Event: Nepal Earthquake
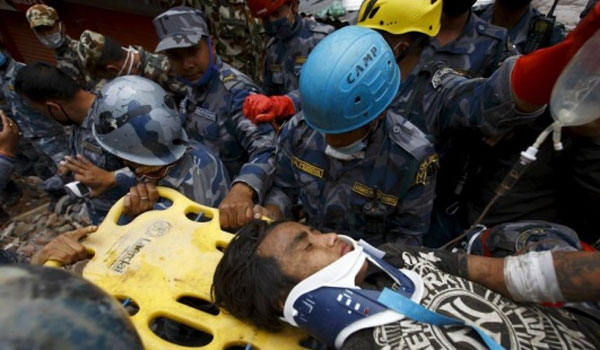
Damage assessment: no_damage